Regions Field

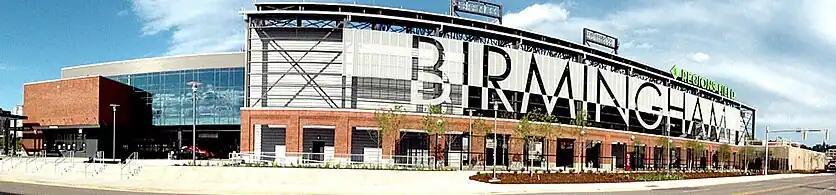
Western elevation along 14th Street South

Regions Field is a minor league baseball park in the Southside community of Birmingham, Alabama, U.S. It is the home field for the Birmingham Barons of the Southern League, and it replaced Hoover Metropolitan Stadium in the Birmingham suburb of Hoover as their home field. It also serves as the second home field along with Jerry D. Young Memorial Field for the UAB Blazers. Regions Field is located adjacent to the Railroad Park, just south of downtown Birmingham.